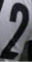
Number: 2